Talibon

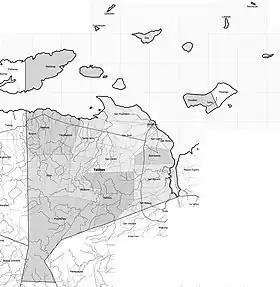
Map of Talibon showing barangays and islands

Talibon is politically subdivided into 25 barangays. Each barangay consists of puroks, and some have sitios.